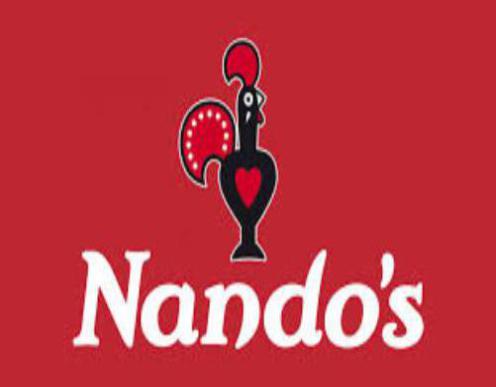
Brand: nandos
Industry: Food